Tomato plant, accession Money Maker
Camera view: tilt-top (135 deg); turntable rotation: 30 degrees
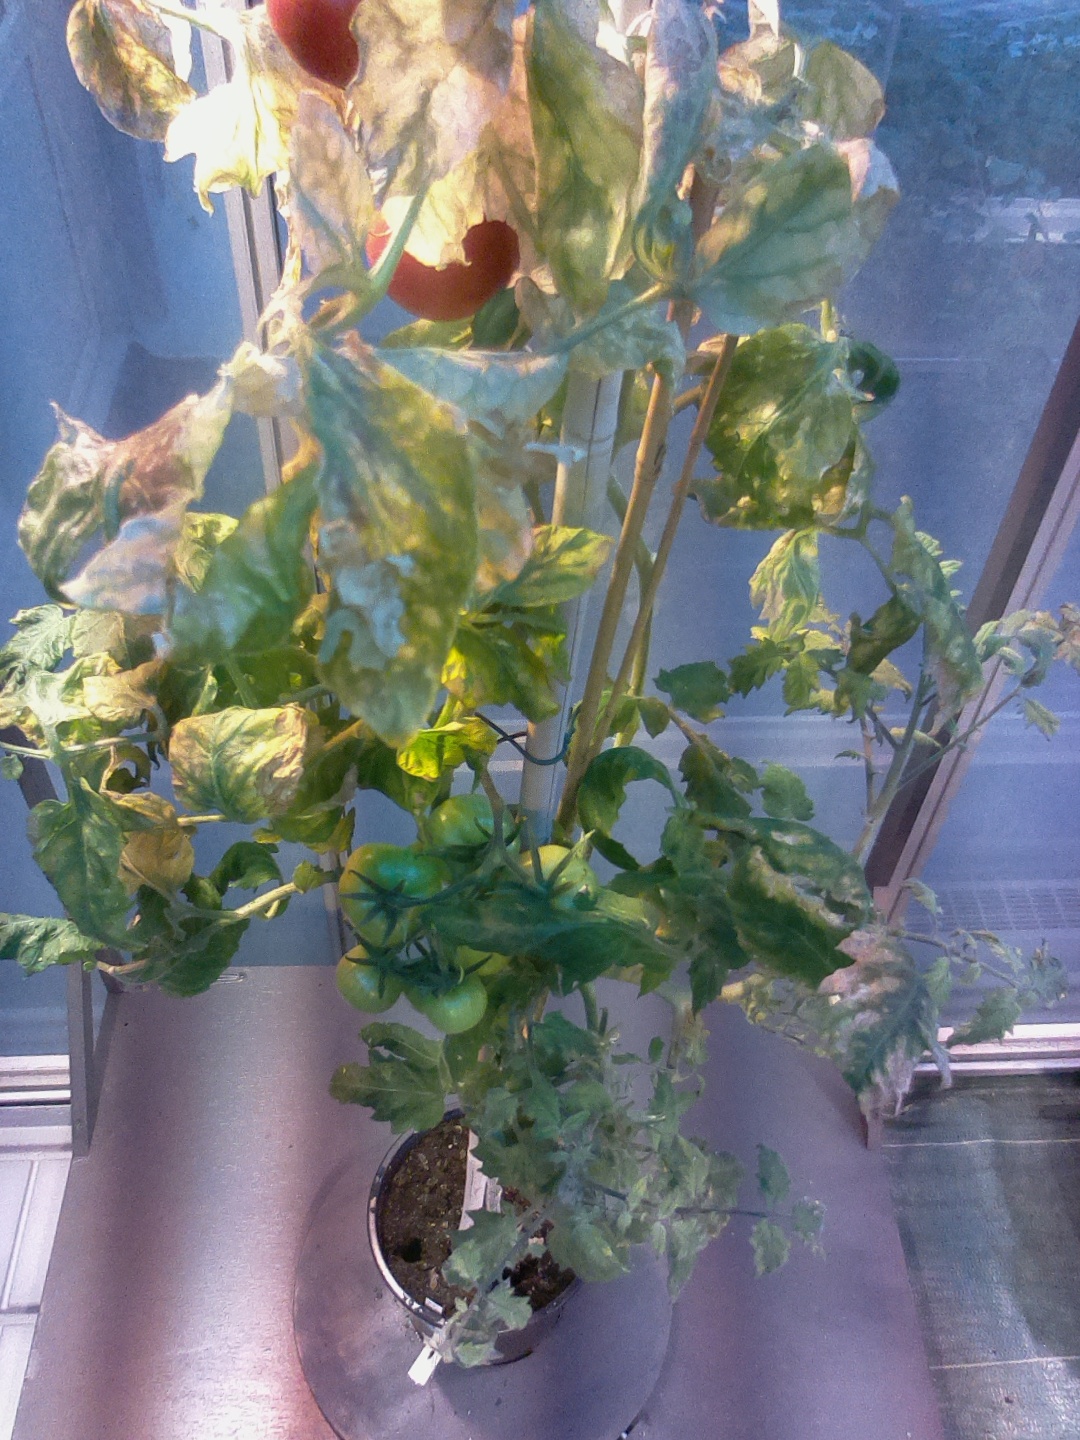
BBCH growth stage 89: 90%-100% of fruits show typical fully ripe color